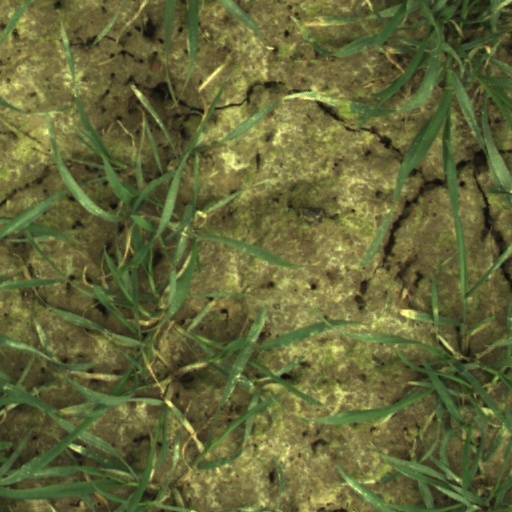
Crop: wheat